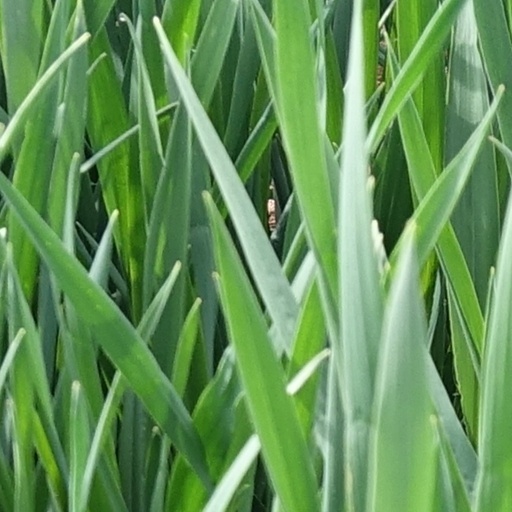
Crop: wheat